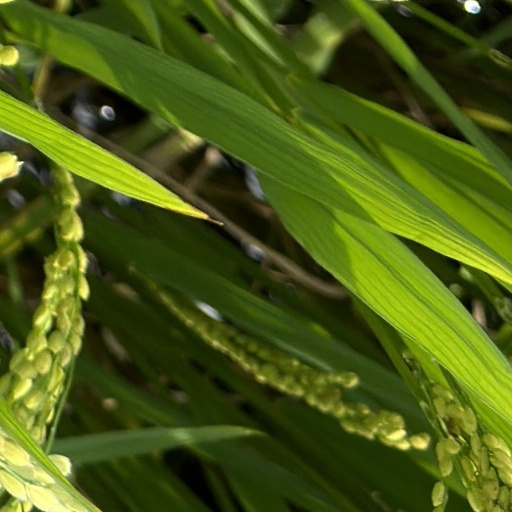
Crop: rice